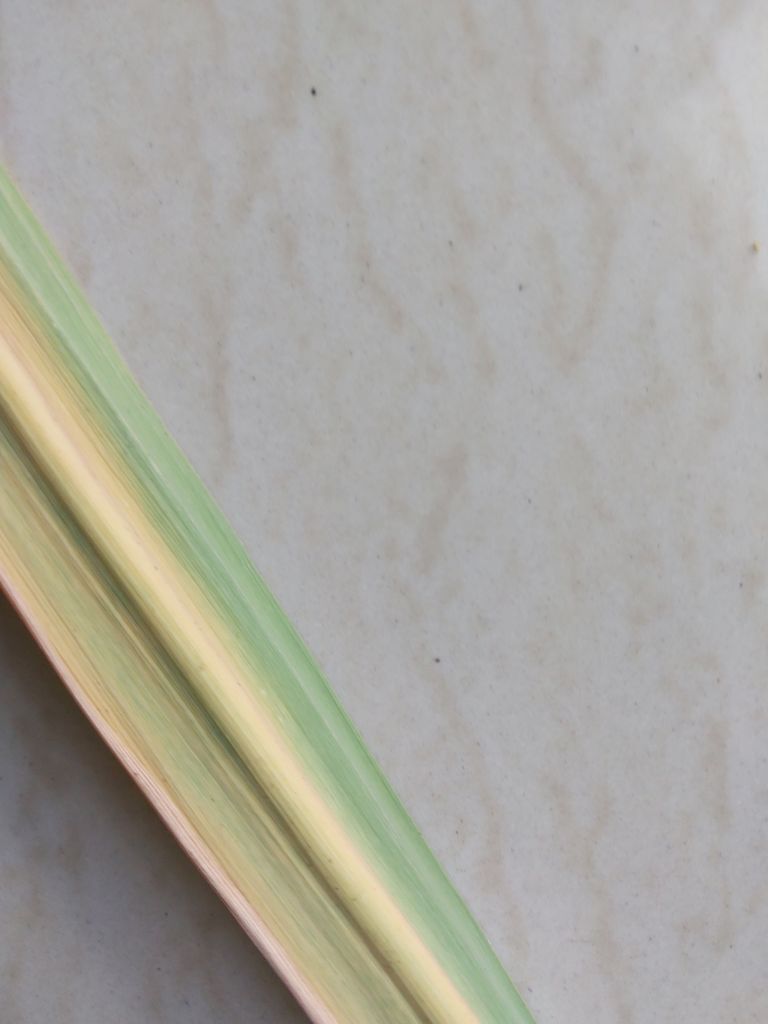
Label: Yellow Leaf